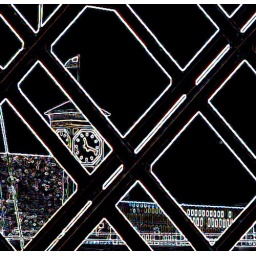
A stylized view of the iconic Allen-Bradley clock tower as viewed through the girders of a swing bridge in Milwuakee Wisconsin.